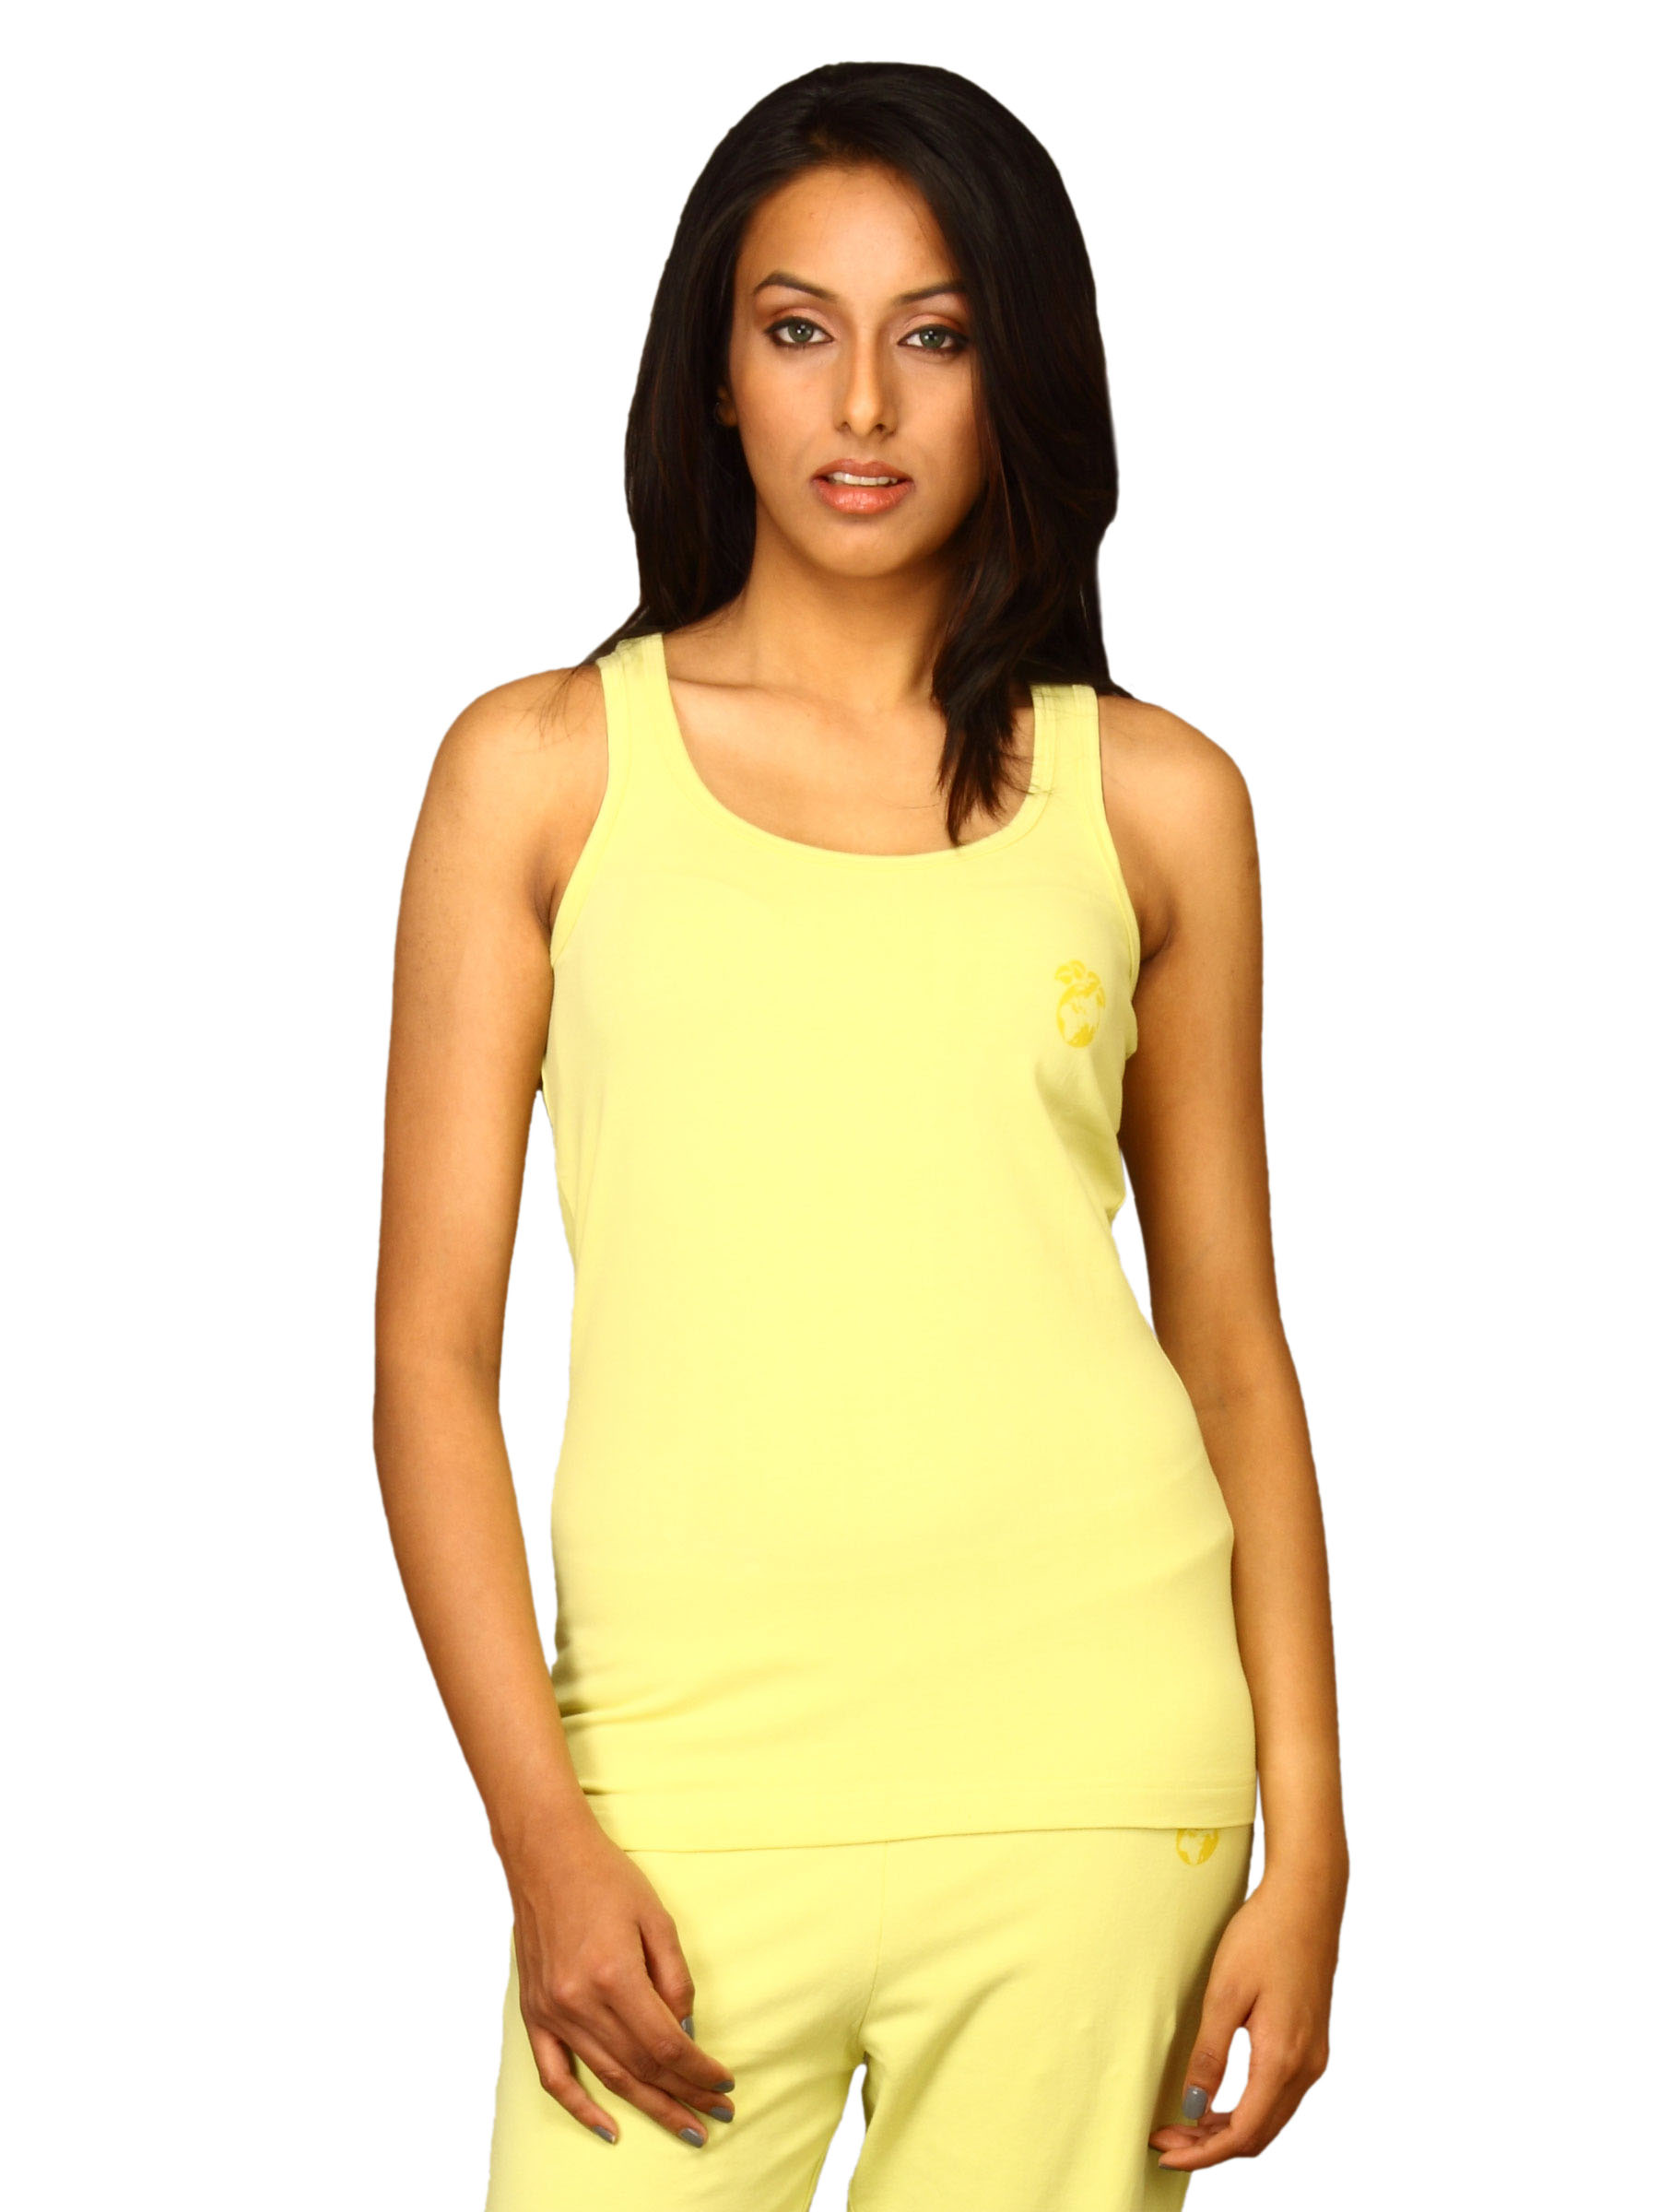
DUSG Women Uttarkashi Organic Endive Top
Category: Apparel / Topwear / Tops
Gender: Women
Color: Yellow
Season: Fall 2010
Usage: Casual